Boldy James

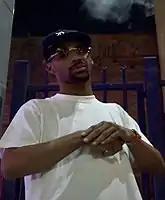
Jones in 2017

James Clay Jones III (born August 9, 1982), better known by his stage name Boldy James, is an American rapper. He is a member of the hip hop collective Griselda. Recognized for his deep voice and laid-back delivery of vivid stories, he often explores themes of drug trade and street life. After his debut album "My 1st Chemistry Set" (2013), James has since released a wide discography of both studio albums as well as mixtapes and EPs, often releasing multiple projects in a year.